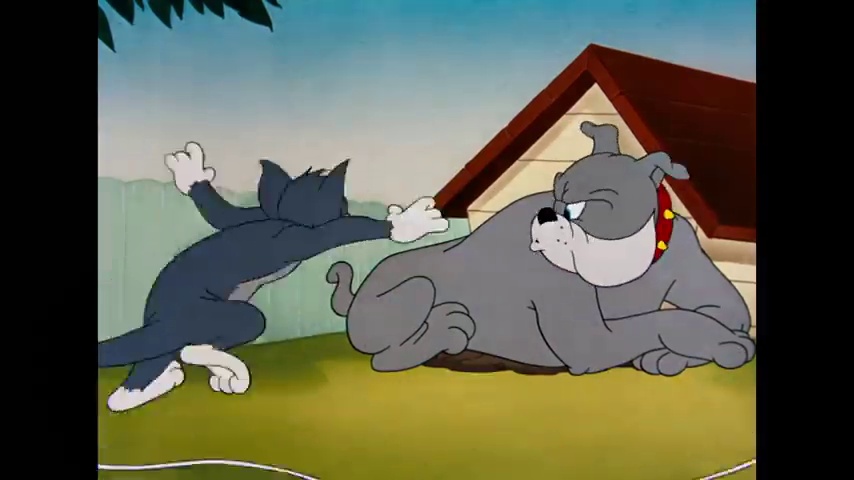
Portrait style: Cartoon Portrait